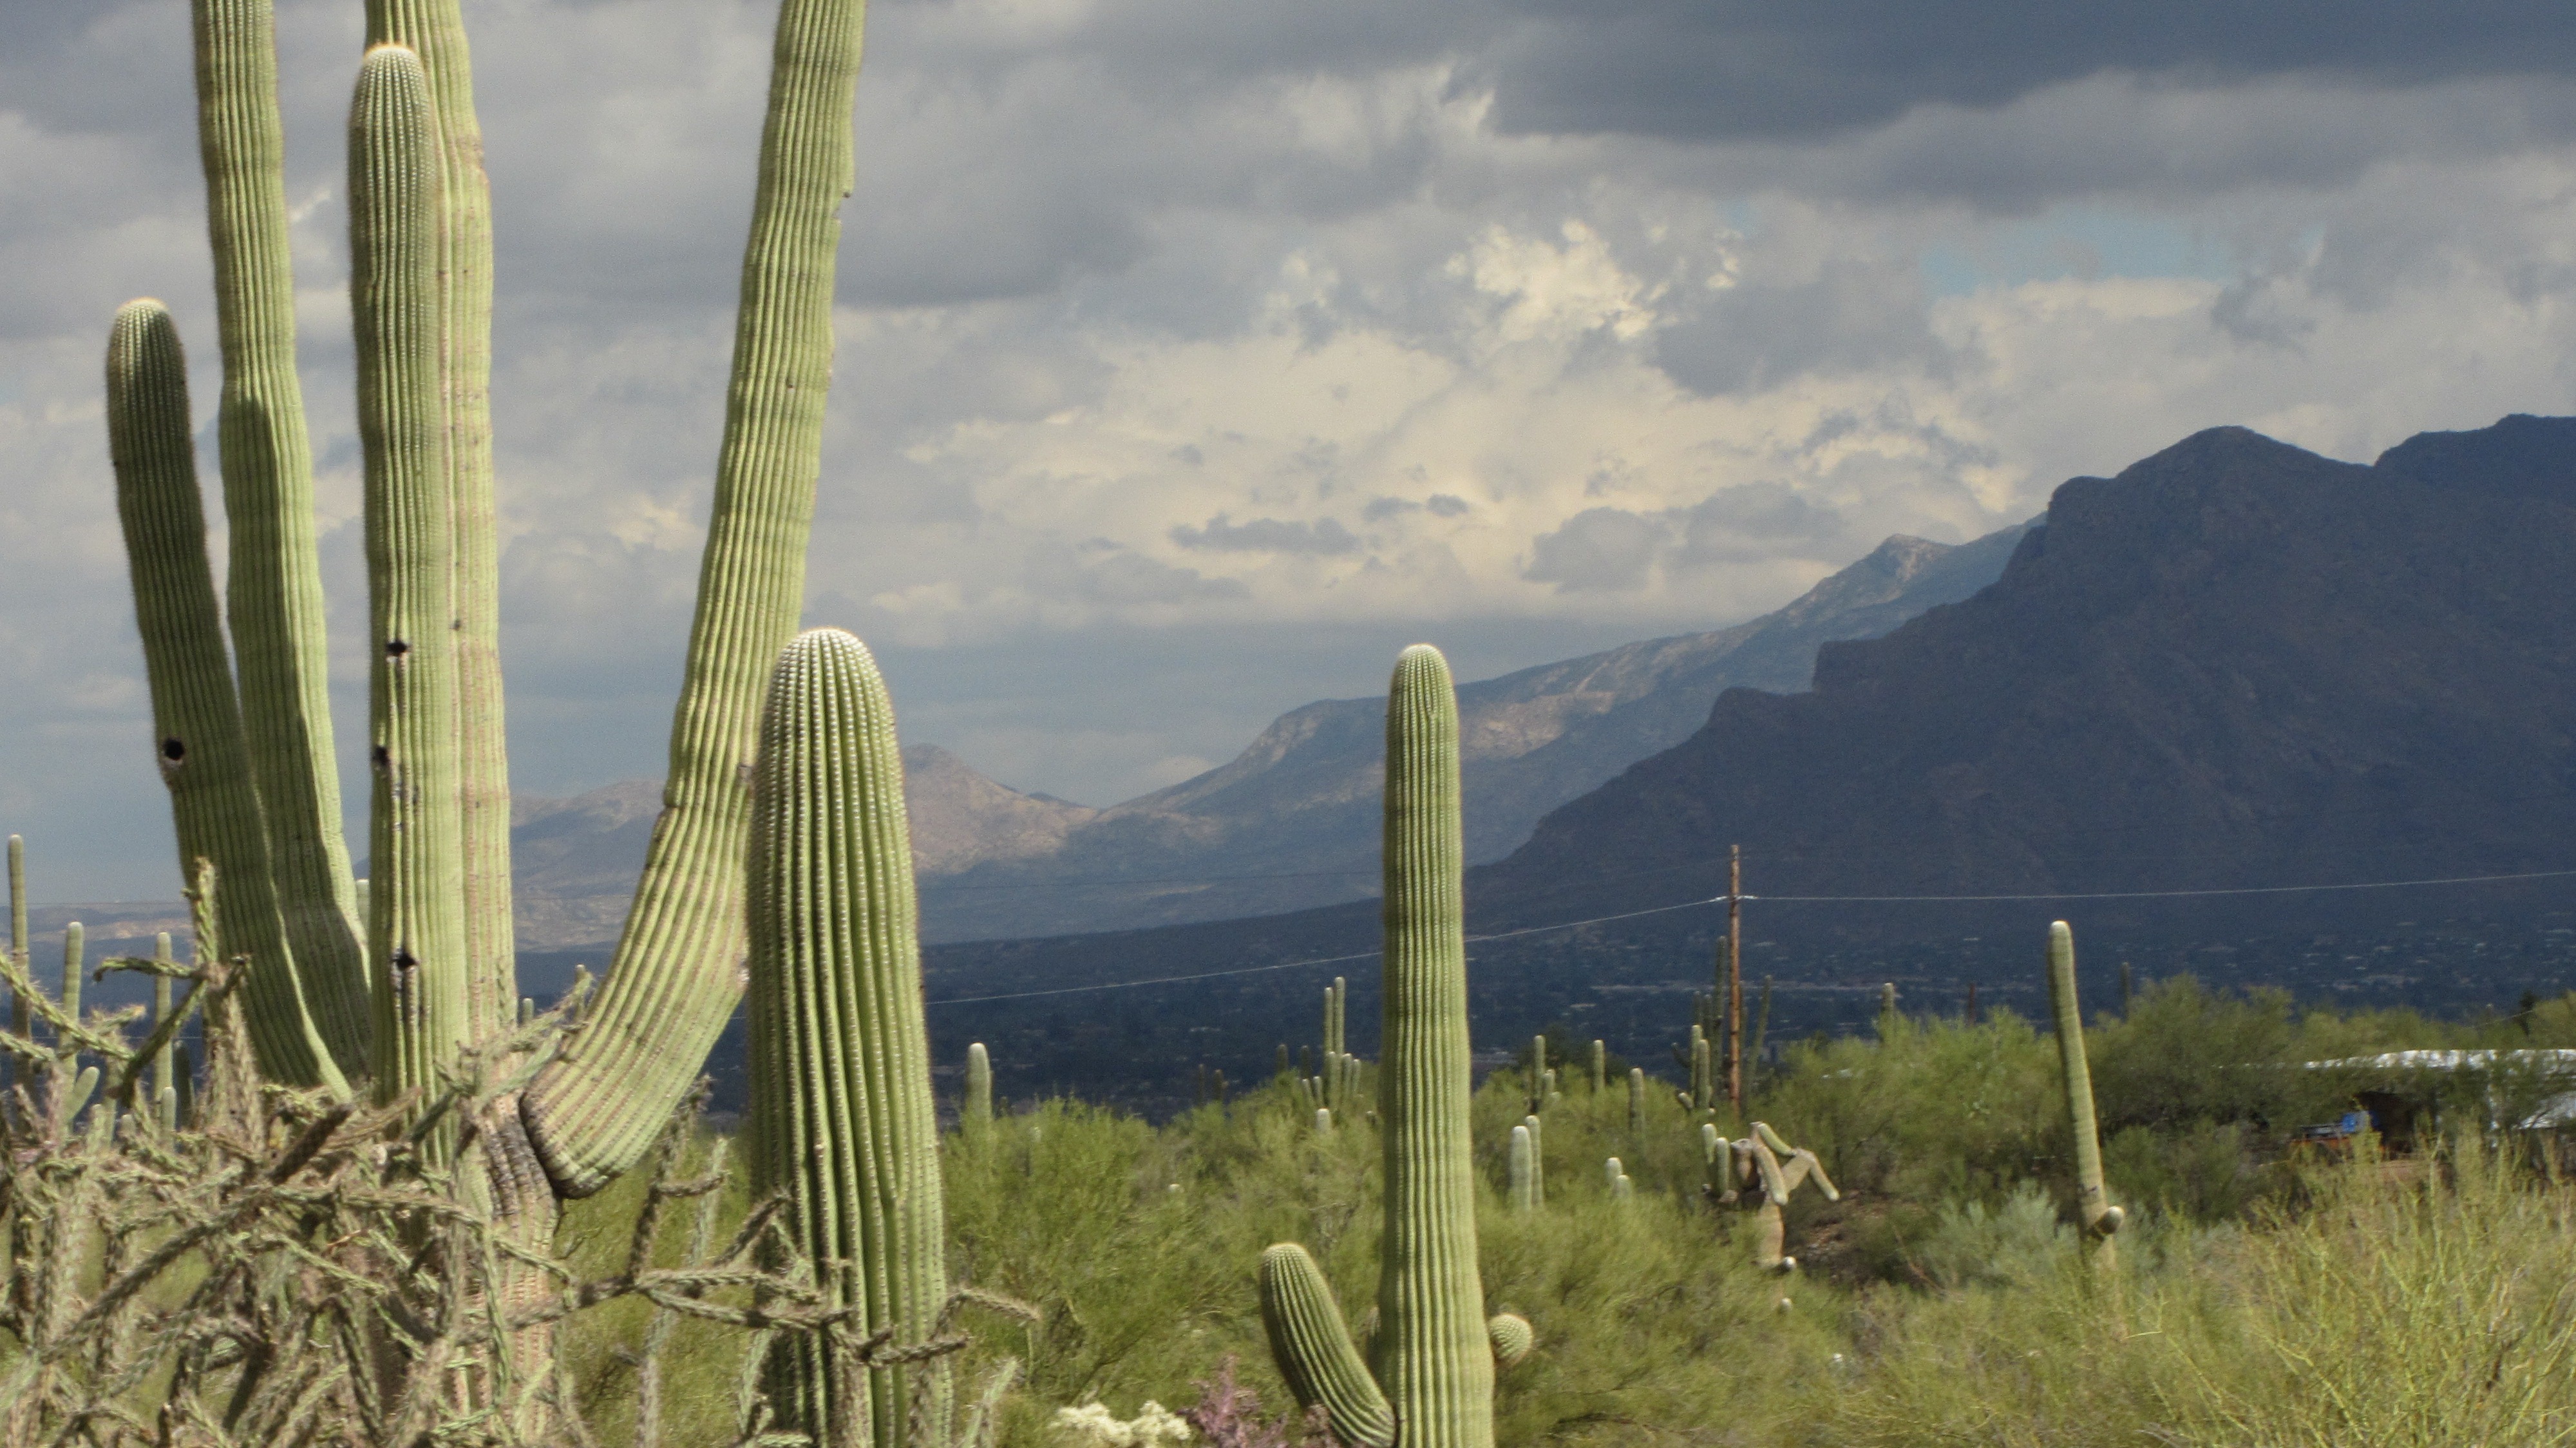
landscape, cactus, plant, sky, field, flower, cacti, arizona, clouds, saguaro, rainstorm, flowering plant, grass family, land plant